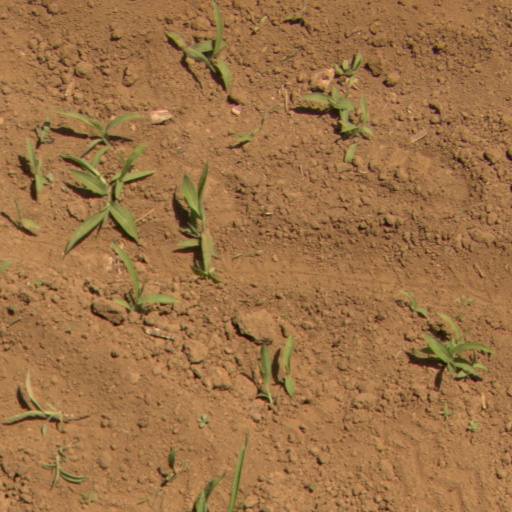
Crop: Jerusalem artichoke